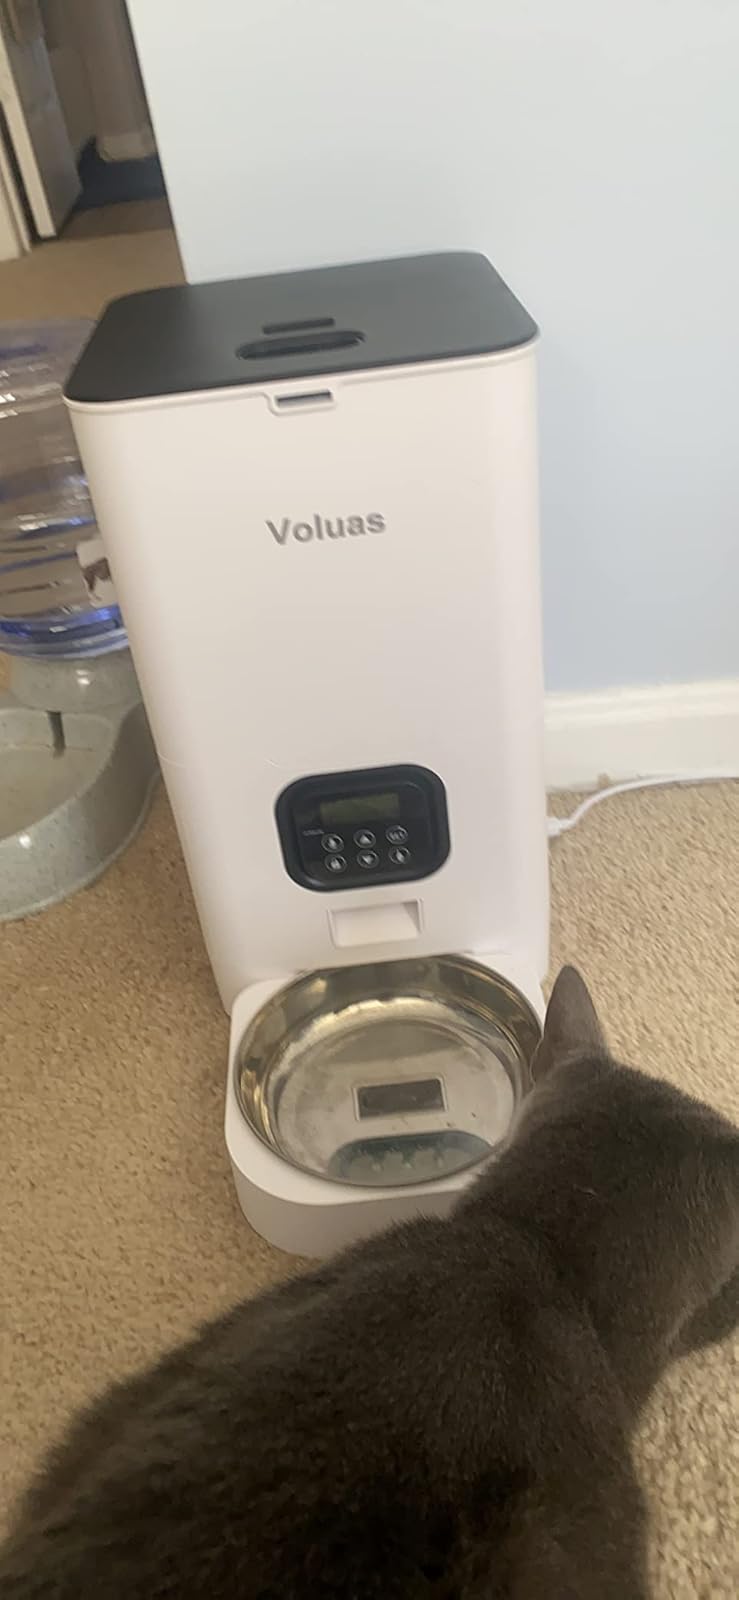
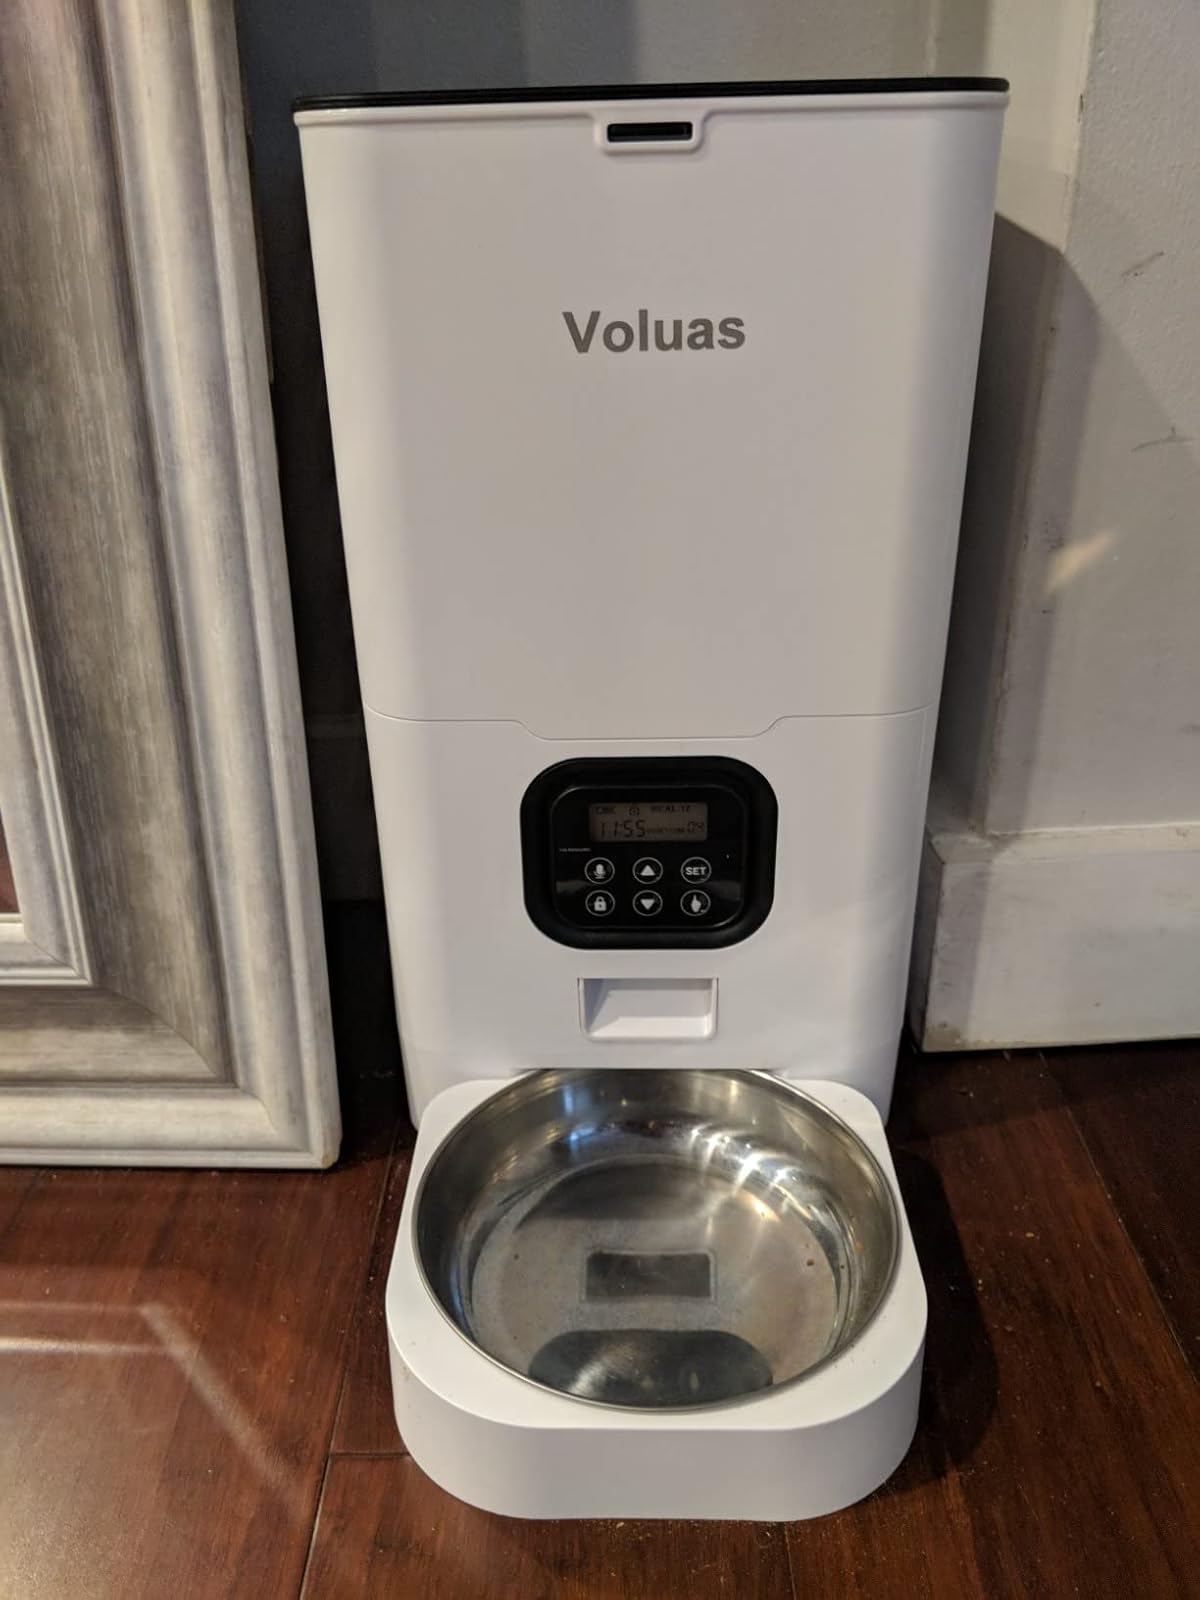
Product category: items_feeder
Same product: yes